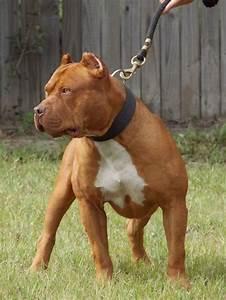
dog